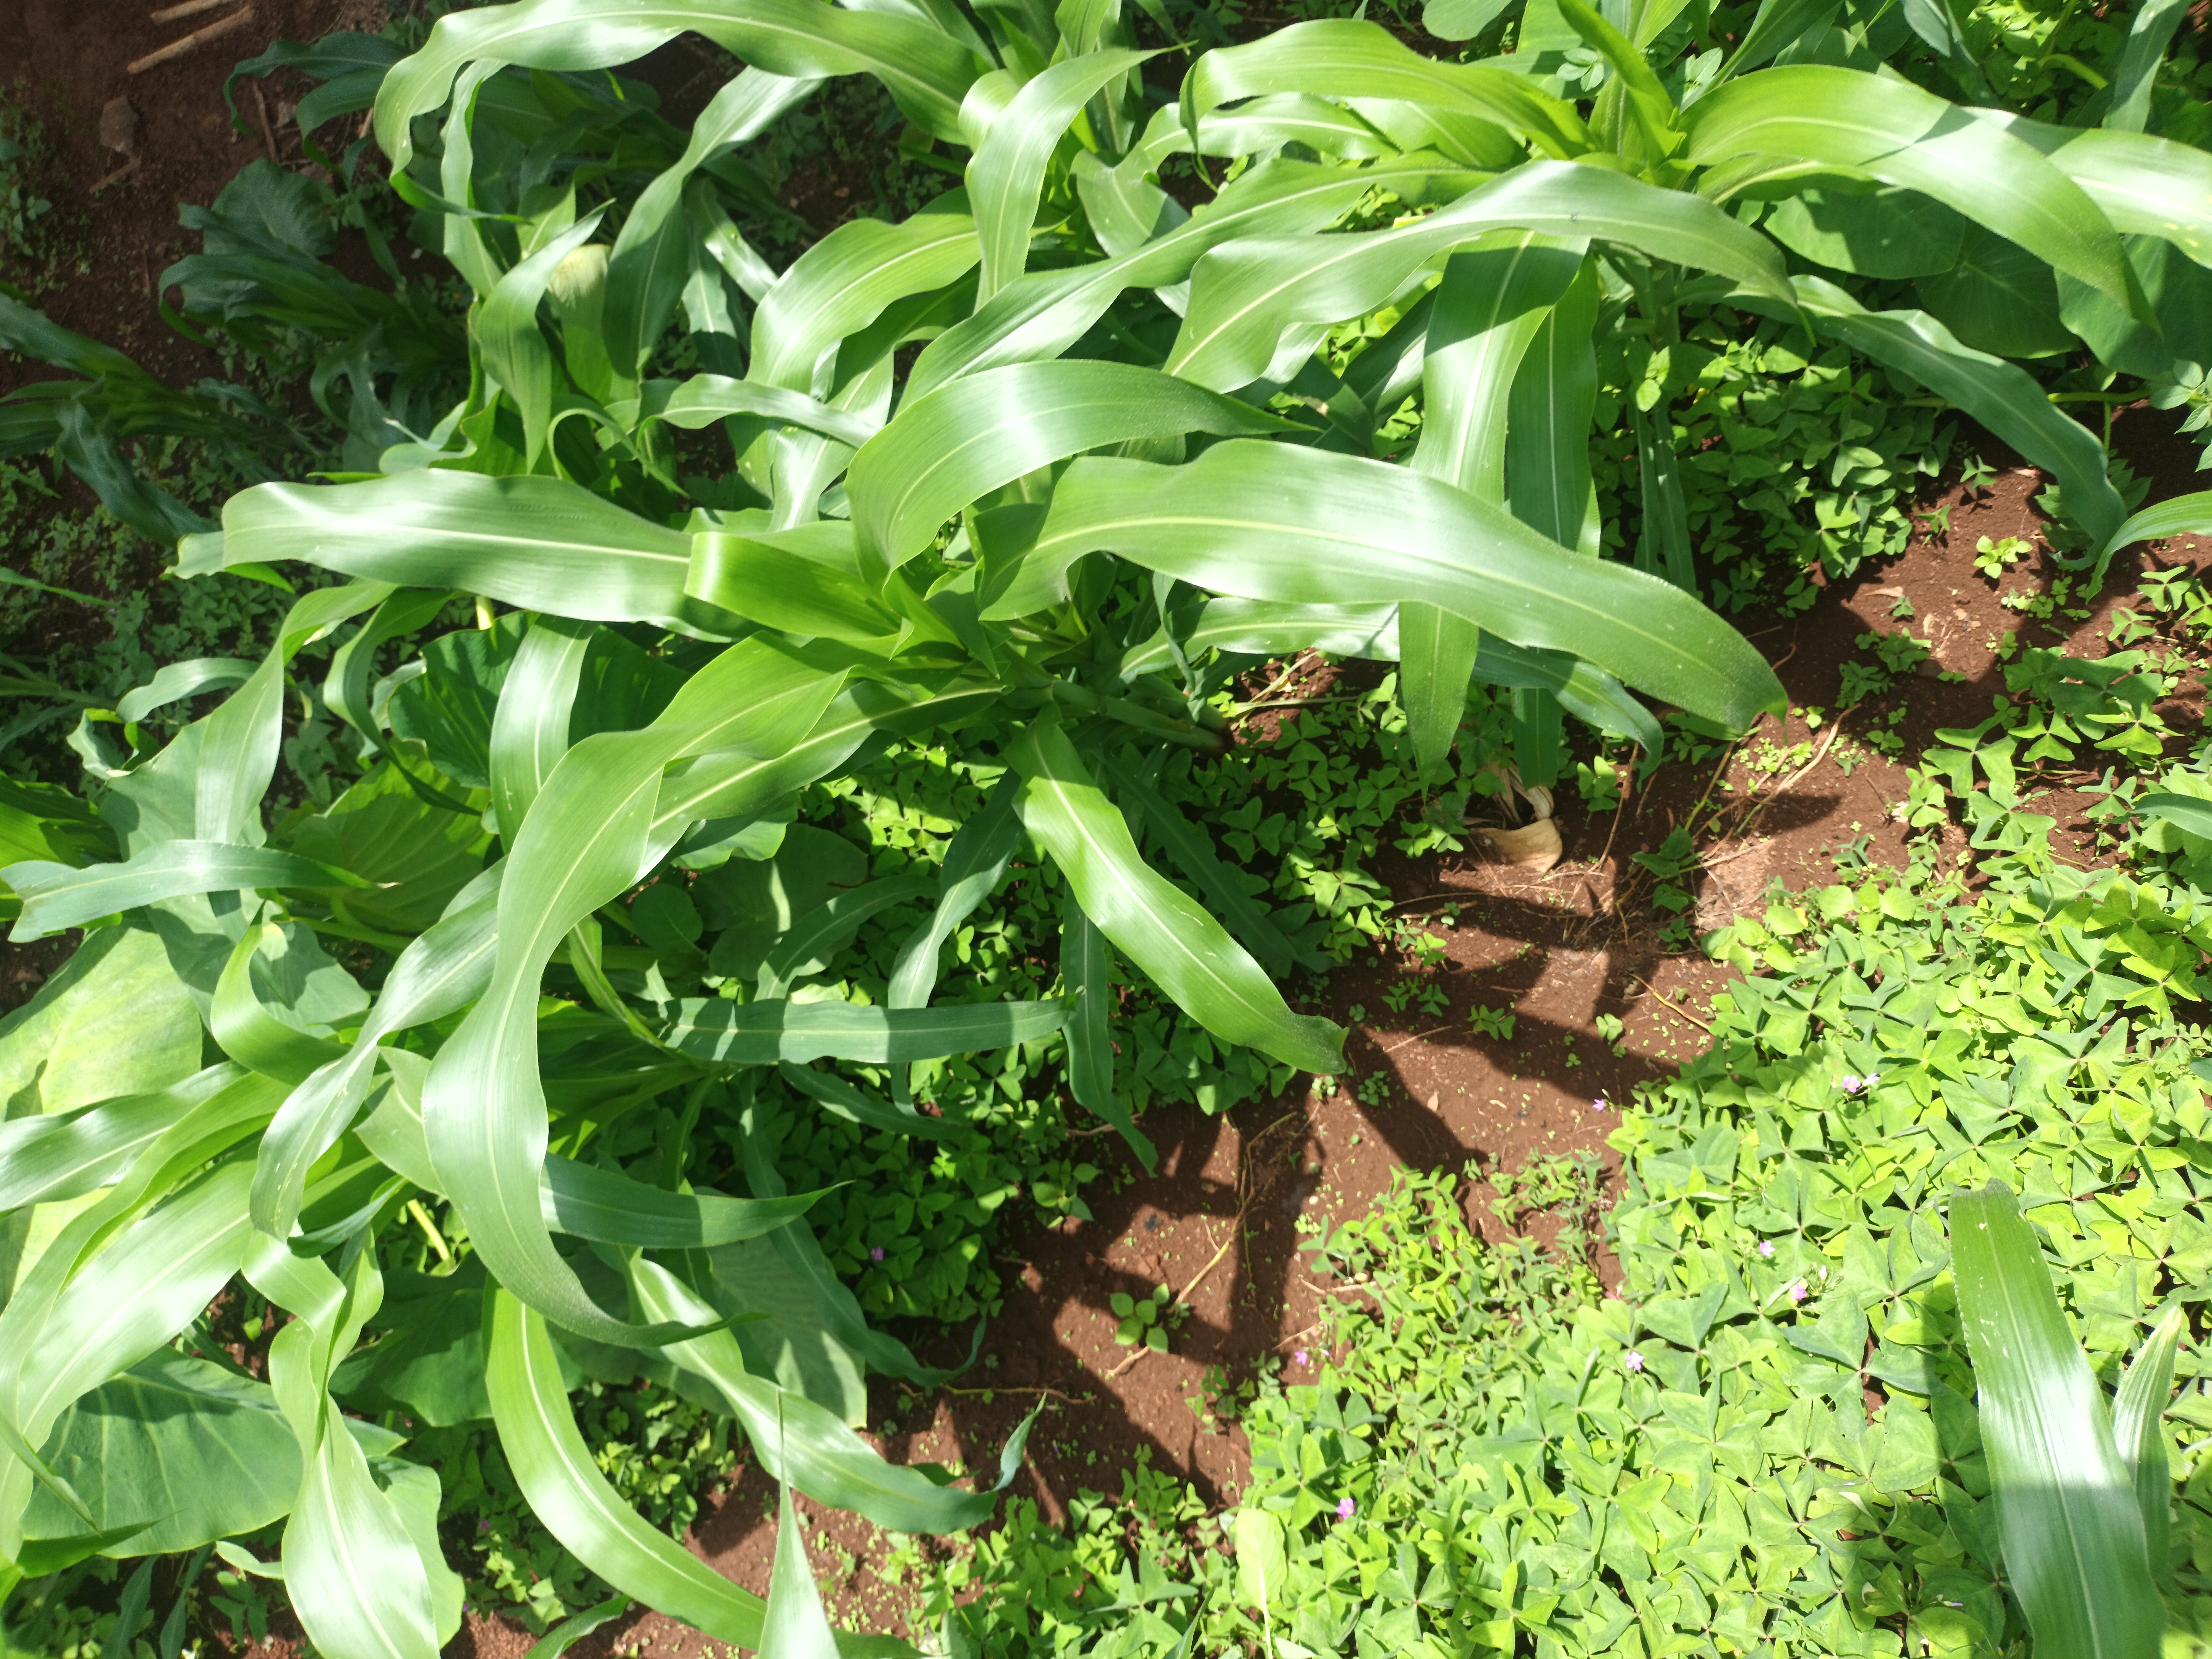
Label: healthy